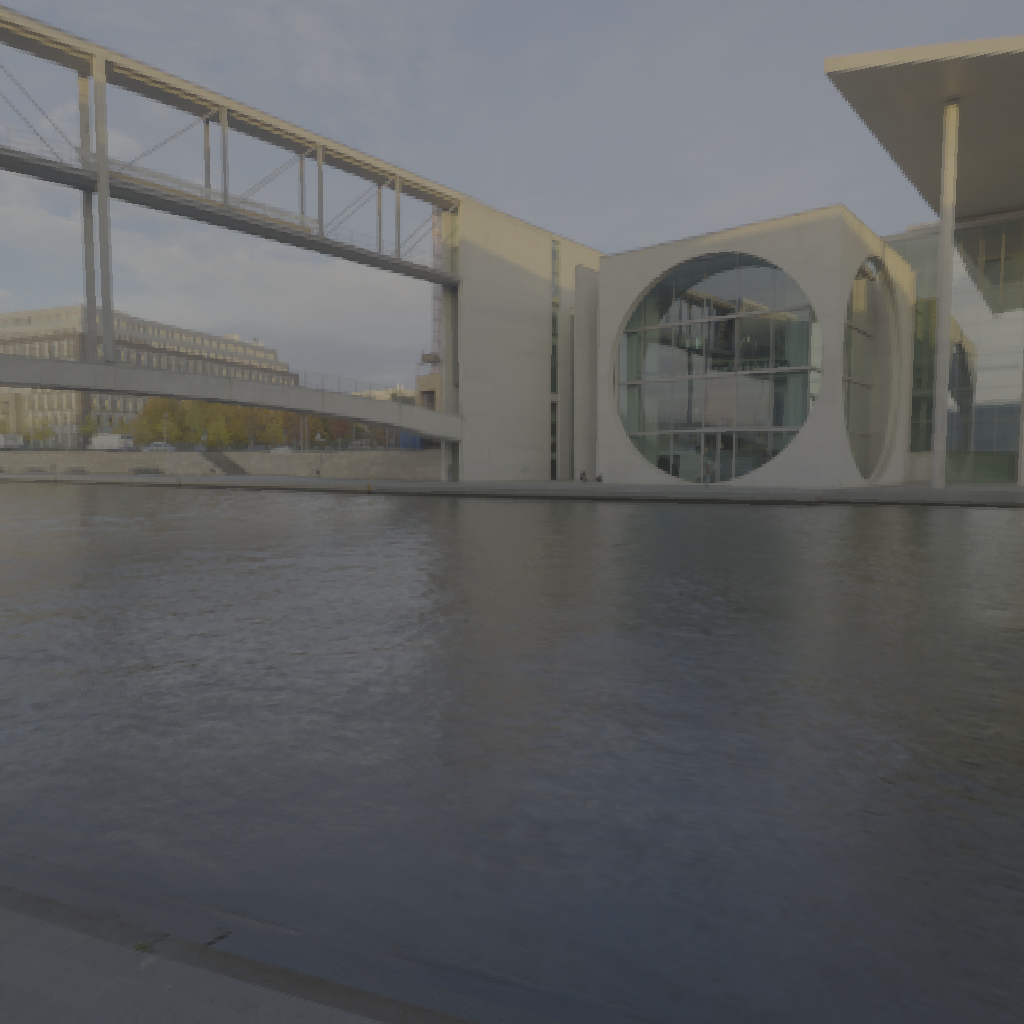
scene-linear HDR photo, Modern Buildings, outdoor, river, building, city, urban, concrete, urban, sunrise-sunset, partly cloudy, medium contrast, natural light, high dynamic range, physically based lighting